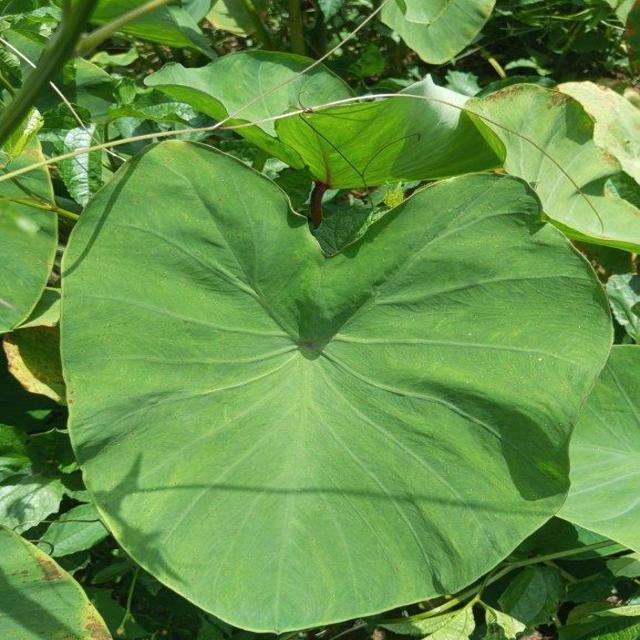
Label: Healthy